Lancaster High School (Virginia)

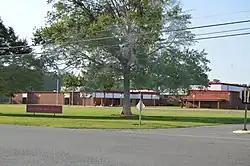
Roadside view

Lancaster High School (LHS) is a public high school in Lancaster, Virginia, United States.